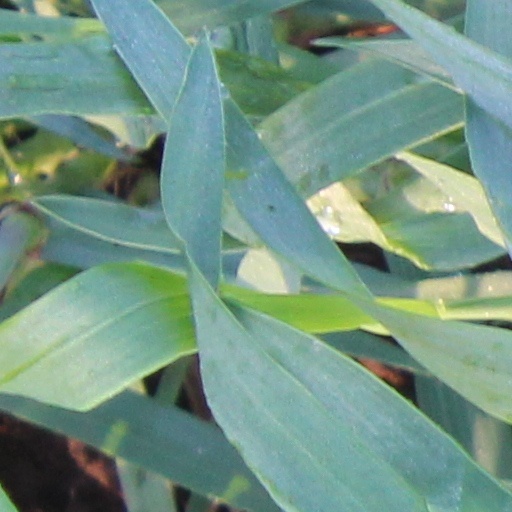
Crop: wheat